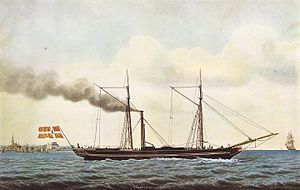
Jacob Petersen (maler)
Et eksempel på Jacob Petersens produktion er dette maleri (fra omkring 1835) af dampskibet Frederik den Siette. Originalen tilhører museet på Gottorp Slot.
Jakob Petersen var en dansk marinemaler. Jacob Petersen er blevet betegnet som Danmarks længst virkende og mest produktive skibsportræt- og marinemaler.